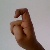
The image shows a hand gesture representing the letter 'X' in Indian Sign Language.